Photographing Fairies (novel)

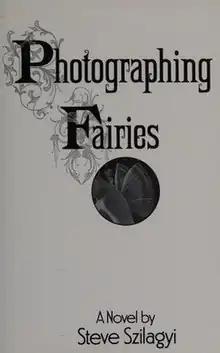

Photographing Fairies is a novel by Steve Szilagyi. Taking place in the 1920s, the novel is loosely based on the story of the Cottingley Fairies and includes Arthur Conan Doyle as a minor character. The story dwells on themes such as magic, human sexuality, photography, and human perception.